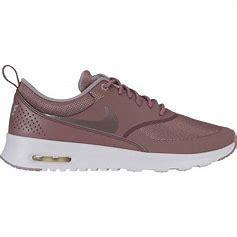
Brand: Nike
Model: Air Max Thea